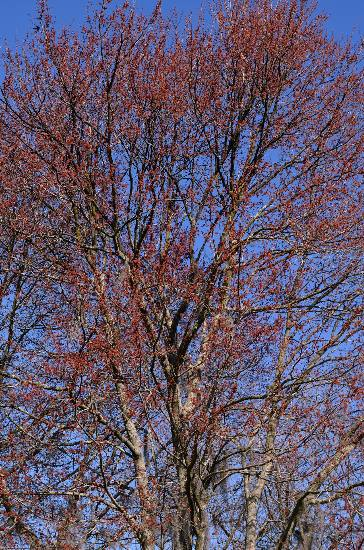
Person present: No